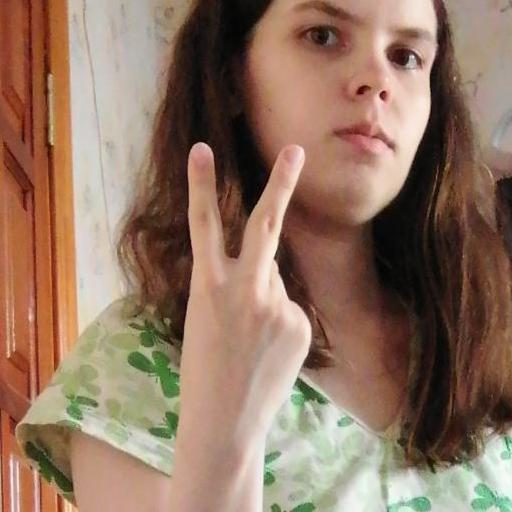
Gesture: peace_inverted